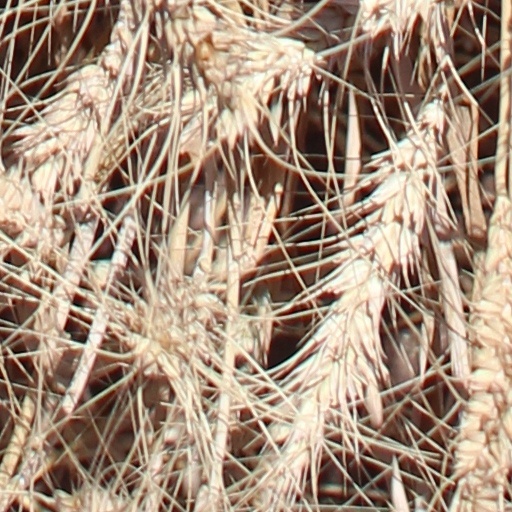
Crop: wheat